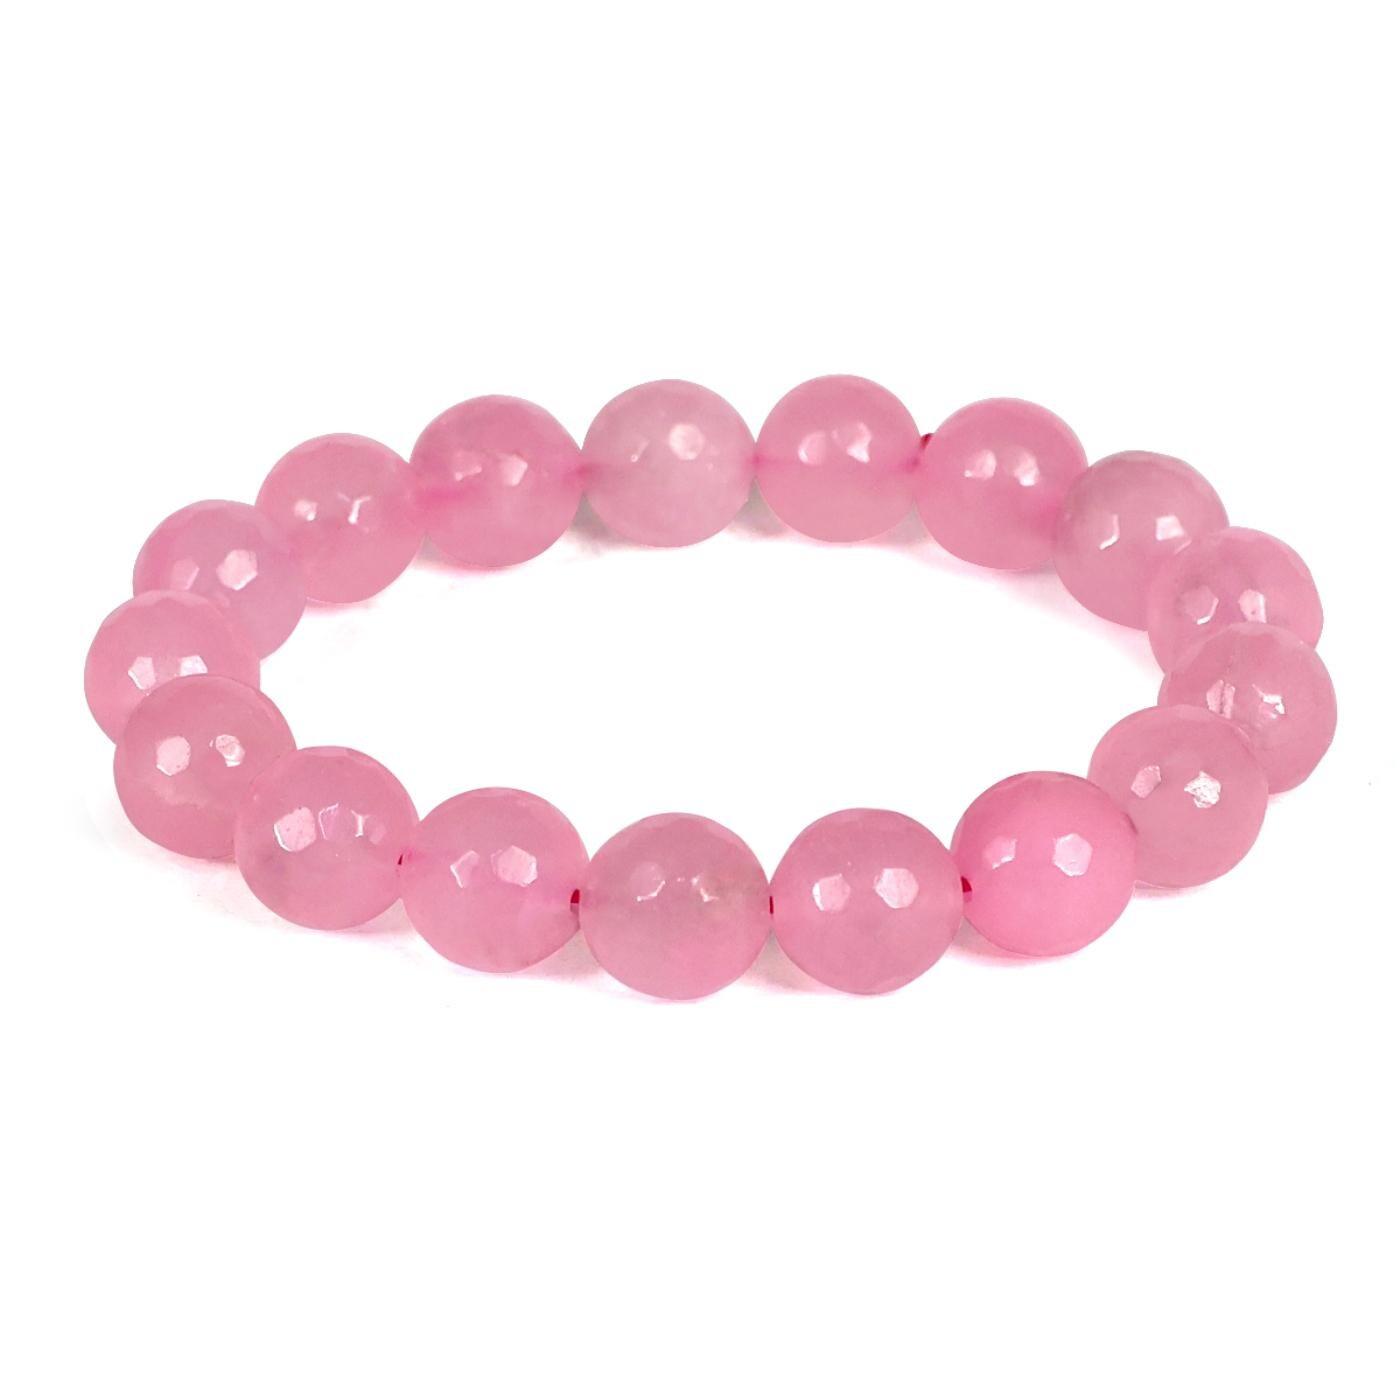
Reiki Crystal Products Rose Quartz Faceted Bead 12mm Bracelet For Reiki And Crystal Healing
Type: Bracelets & Bangles
Brand: Reiki Crystal Products
Price: Rs. 725
Stretchable Elastic Handmade Natural Bracelet | Diameter : 2.5 Inch. | Stone Size - 12 mm DC | Charged By Reiki Grand Master & Vastu Expert
Features: Stretchable Elastic Handmade Natural Bracelet | Diameter : 2.5 Inch. | Stone Size - 12 mm DC | Charged By Reiki Grand Master & Vastu Expert,Natural Healing Stone for Reiki Healing, Crystal Healing, Numerology, Tarot, Astrology, Vastu, Angle Healing & Feng Shui,100% Authentic, Original and Natural Healing Stone / Crystal - small holes, crack marks on the surface or inside the stones are often visible,Material : Natural Healing Stones See Images & Product Description For Healing Properties /Advantages,Stylish Party-Daily-Office-Casual Wear Reiki Healing Stone Bracelet for Men, Women, Boys, Girls. Best for Gifting & Personal Use.
Included: Pack Of 1 X Rose Quartz 12mm DC Bracelet